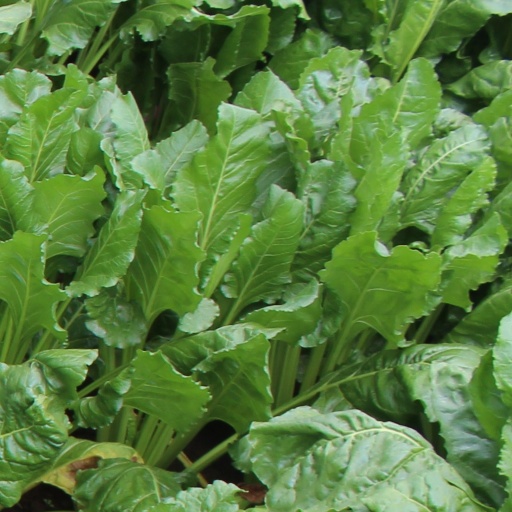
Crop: sugar beet